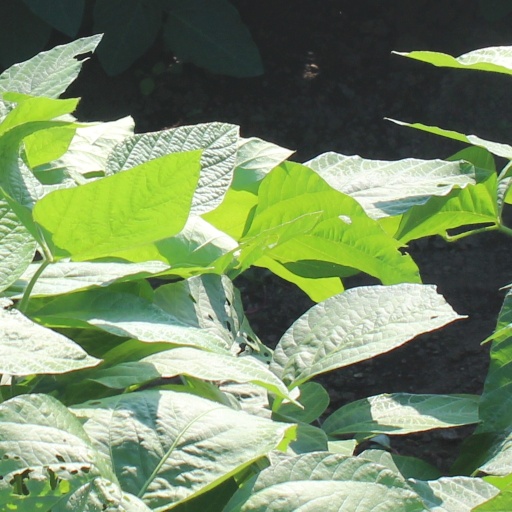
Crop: soybean